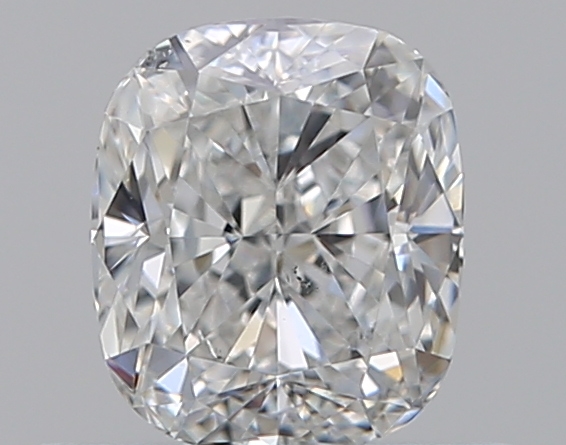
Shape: cushion
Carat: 0.5
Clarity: SI1
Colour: E
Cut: EX
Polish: EX
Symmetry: VG
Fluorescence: N
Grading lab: GIA
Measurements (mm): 4.9 x 4.2 x 2.86